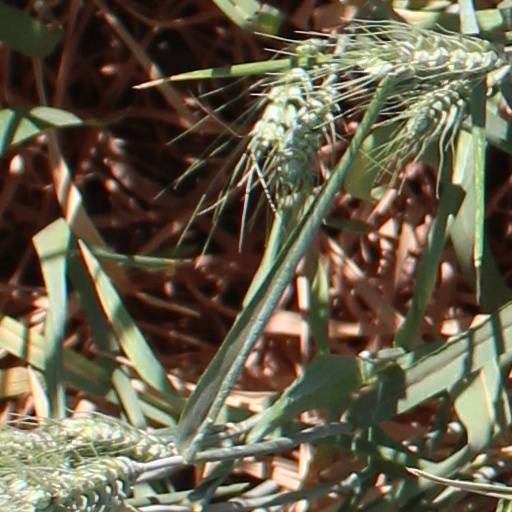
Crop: wheat